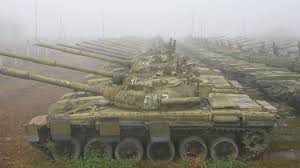
Label: Tank